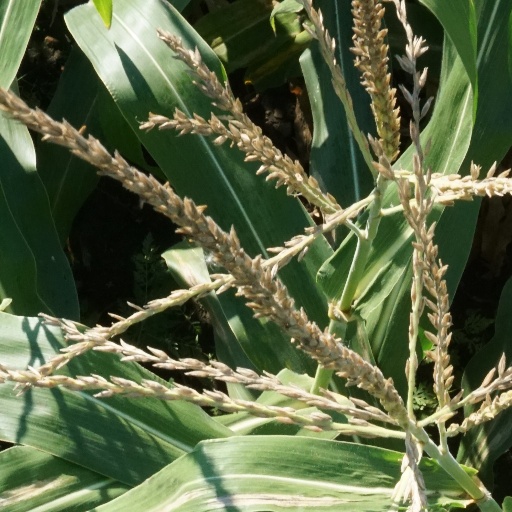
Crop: maize; corn